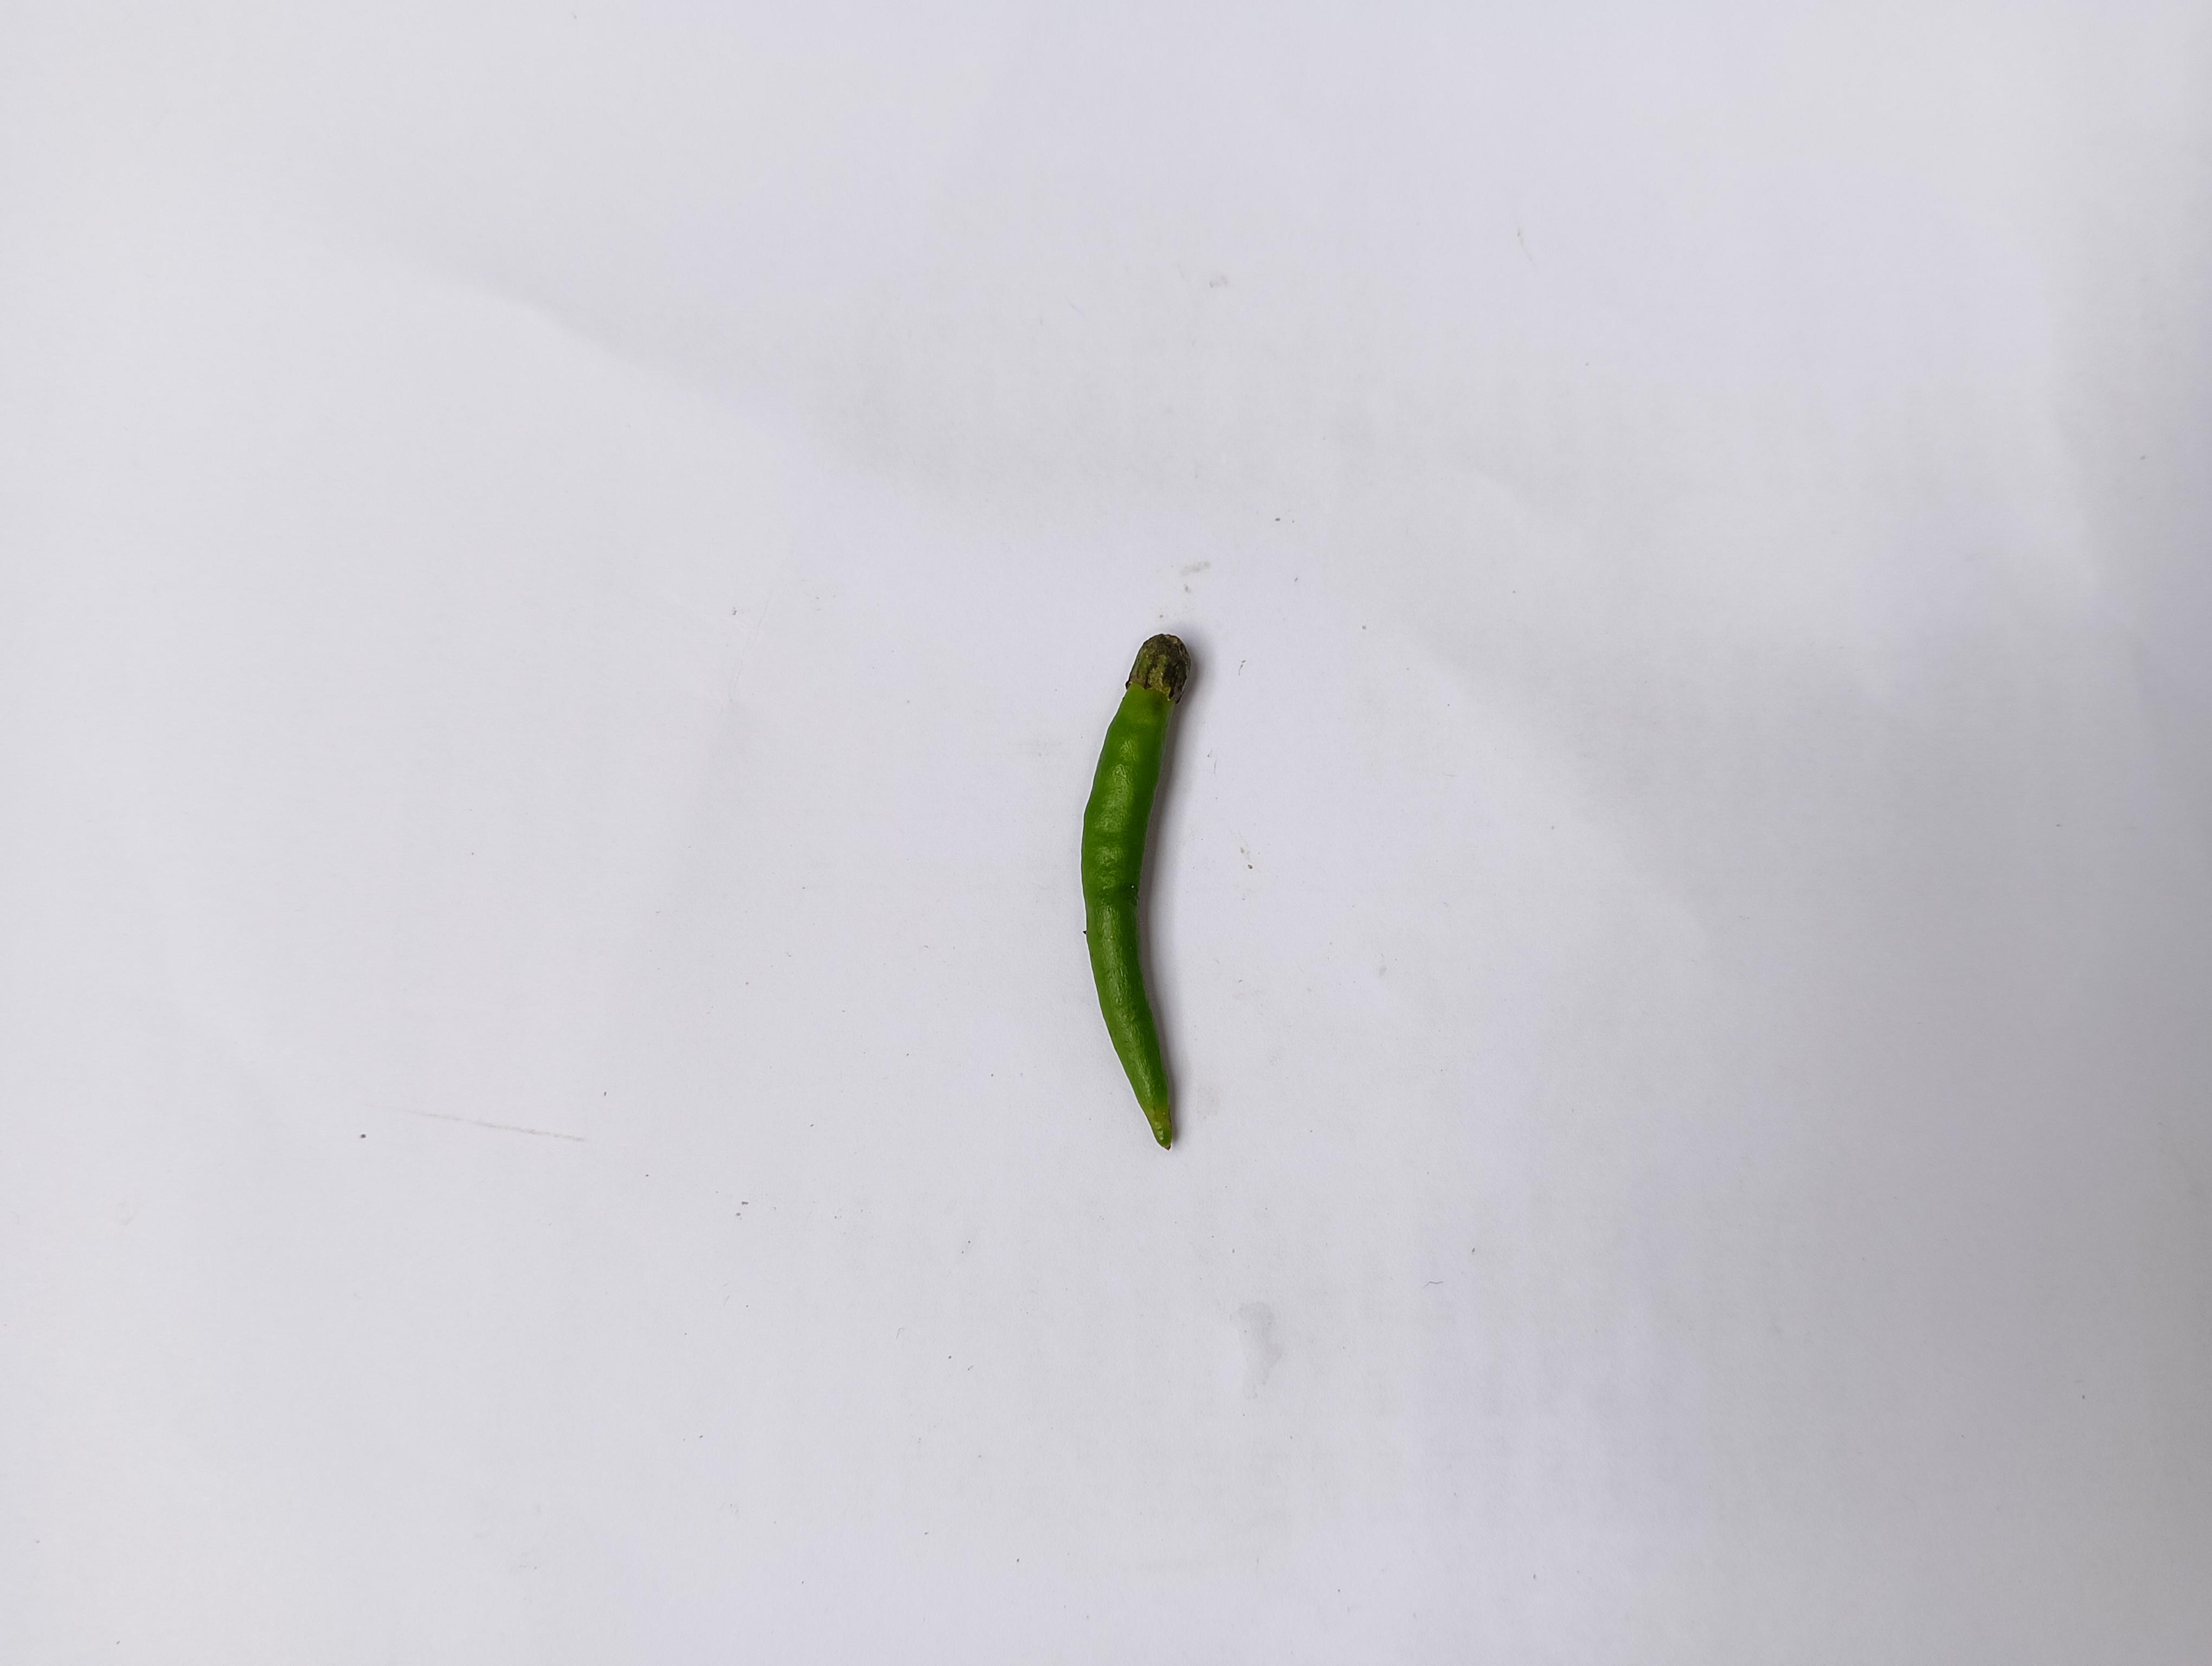
Label: Green Chili